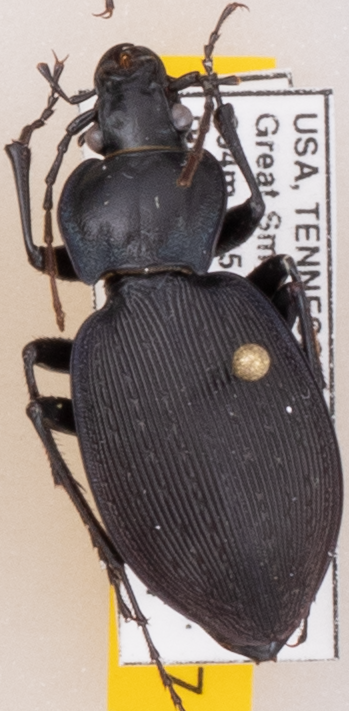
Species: Carabus goryi
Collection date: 2019-05-14
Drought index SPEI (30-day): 1.132
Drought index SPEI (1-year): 2.09
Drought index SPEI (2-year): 2.09